Lungotevere di San Paolo

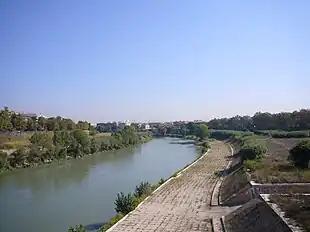
Lungotevere di San Paolo

Lungotevere di San Paolo (official name: Lungotevere di S. Paolo) is the stretch of Lungotevere that connects via Ostiense to Piazza Tommaso Edison, in Rome, in the Ostiense district.